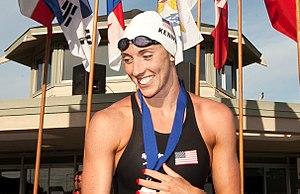
Madison Kennedy, née le 22 décembre 1987, est une nageuse américaine, spécialiste de la nage libre.